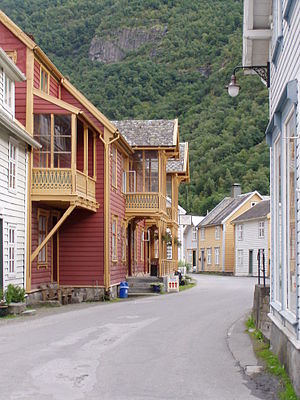
Lærdalsøyri
Lærdalsøyri eller Lærdalsøren er en by og administrationscenteret i Lærdal kommune i Vestland fylke i Norge. Byen har 1.119 indbyggere 2017 men 1.308 mennesker hører til sognet Lærdalsøyri hvis man medtager de nærliggnende grundkredse Hauge og Erdal. Hele kommunen/dalen har 2.219 indbyggere.